Tai languages

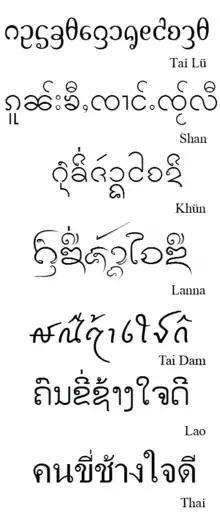
Tai alphabets. The phrase is "kind elephant rider".

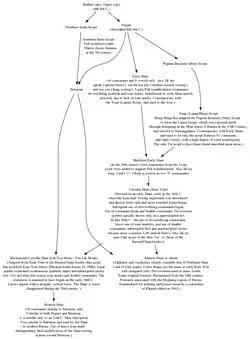
Graphical summary of the development of Tai scripts from a Shan perspective, as reported in Sai Kam Mong's "Shan Script" book.

Many Southwestern Tai languages are written using Brahmi-derived alphabets. Zhuang languages are traditionally written with Chinese characters called Sawndip, and now officially written with a romanized alphabet, though the traditional writing system is still in use to this day.